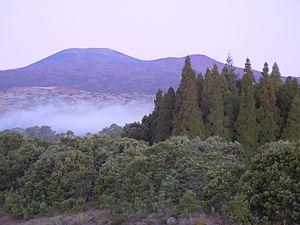
Le refuge faunique national Hakalau Forest est un refuge faunique national située sur l'île d'Hawaï. L'accès à la forêt est limité en raison de la présence de nombreuses espèces menacées. Elle est administrée par le United States Fish and Wildlife Service.